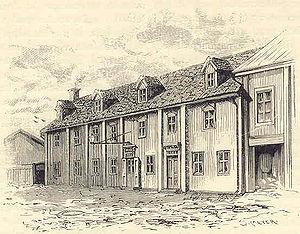
Carl Wilhelm Scheele est un chimiste suédois-allemand. Il est particulièrement connu pour avoir découvert nombre d'éléments et composés chimiques, comme l'oxygène et le chlore.